Holstentor

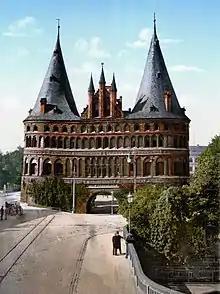
The Holsten Gate around 1900. Looking west at the gate's eastern side, which faces Lübeck's old city centre ("city side")

Thus August Reichensperger wrote in 1852, "Even Lübeck, once the proud head of the Hanseatic League, does not seem able to endure the reflection of its former glory. It maims, crops and covers up so assiduously that "modern Enlightenment" will soon have nothing to be ashamed of any more". When King Frederick William IV of Prussia heard of this, he sent Prussia's then-curator of historic monuments, Ferdinand von Quast, to salvage whatever could be saved.